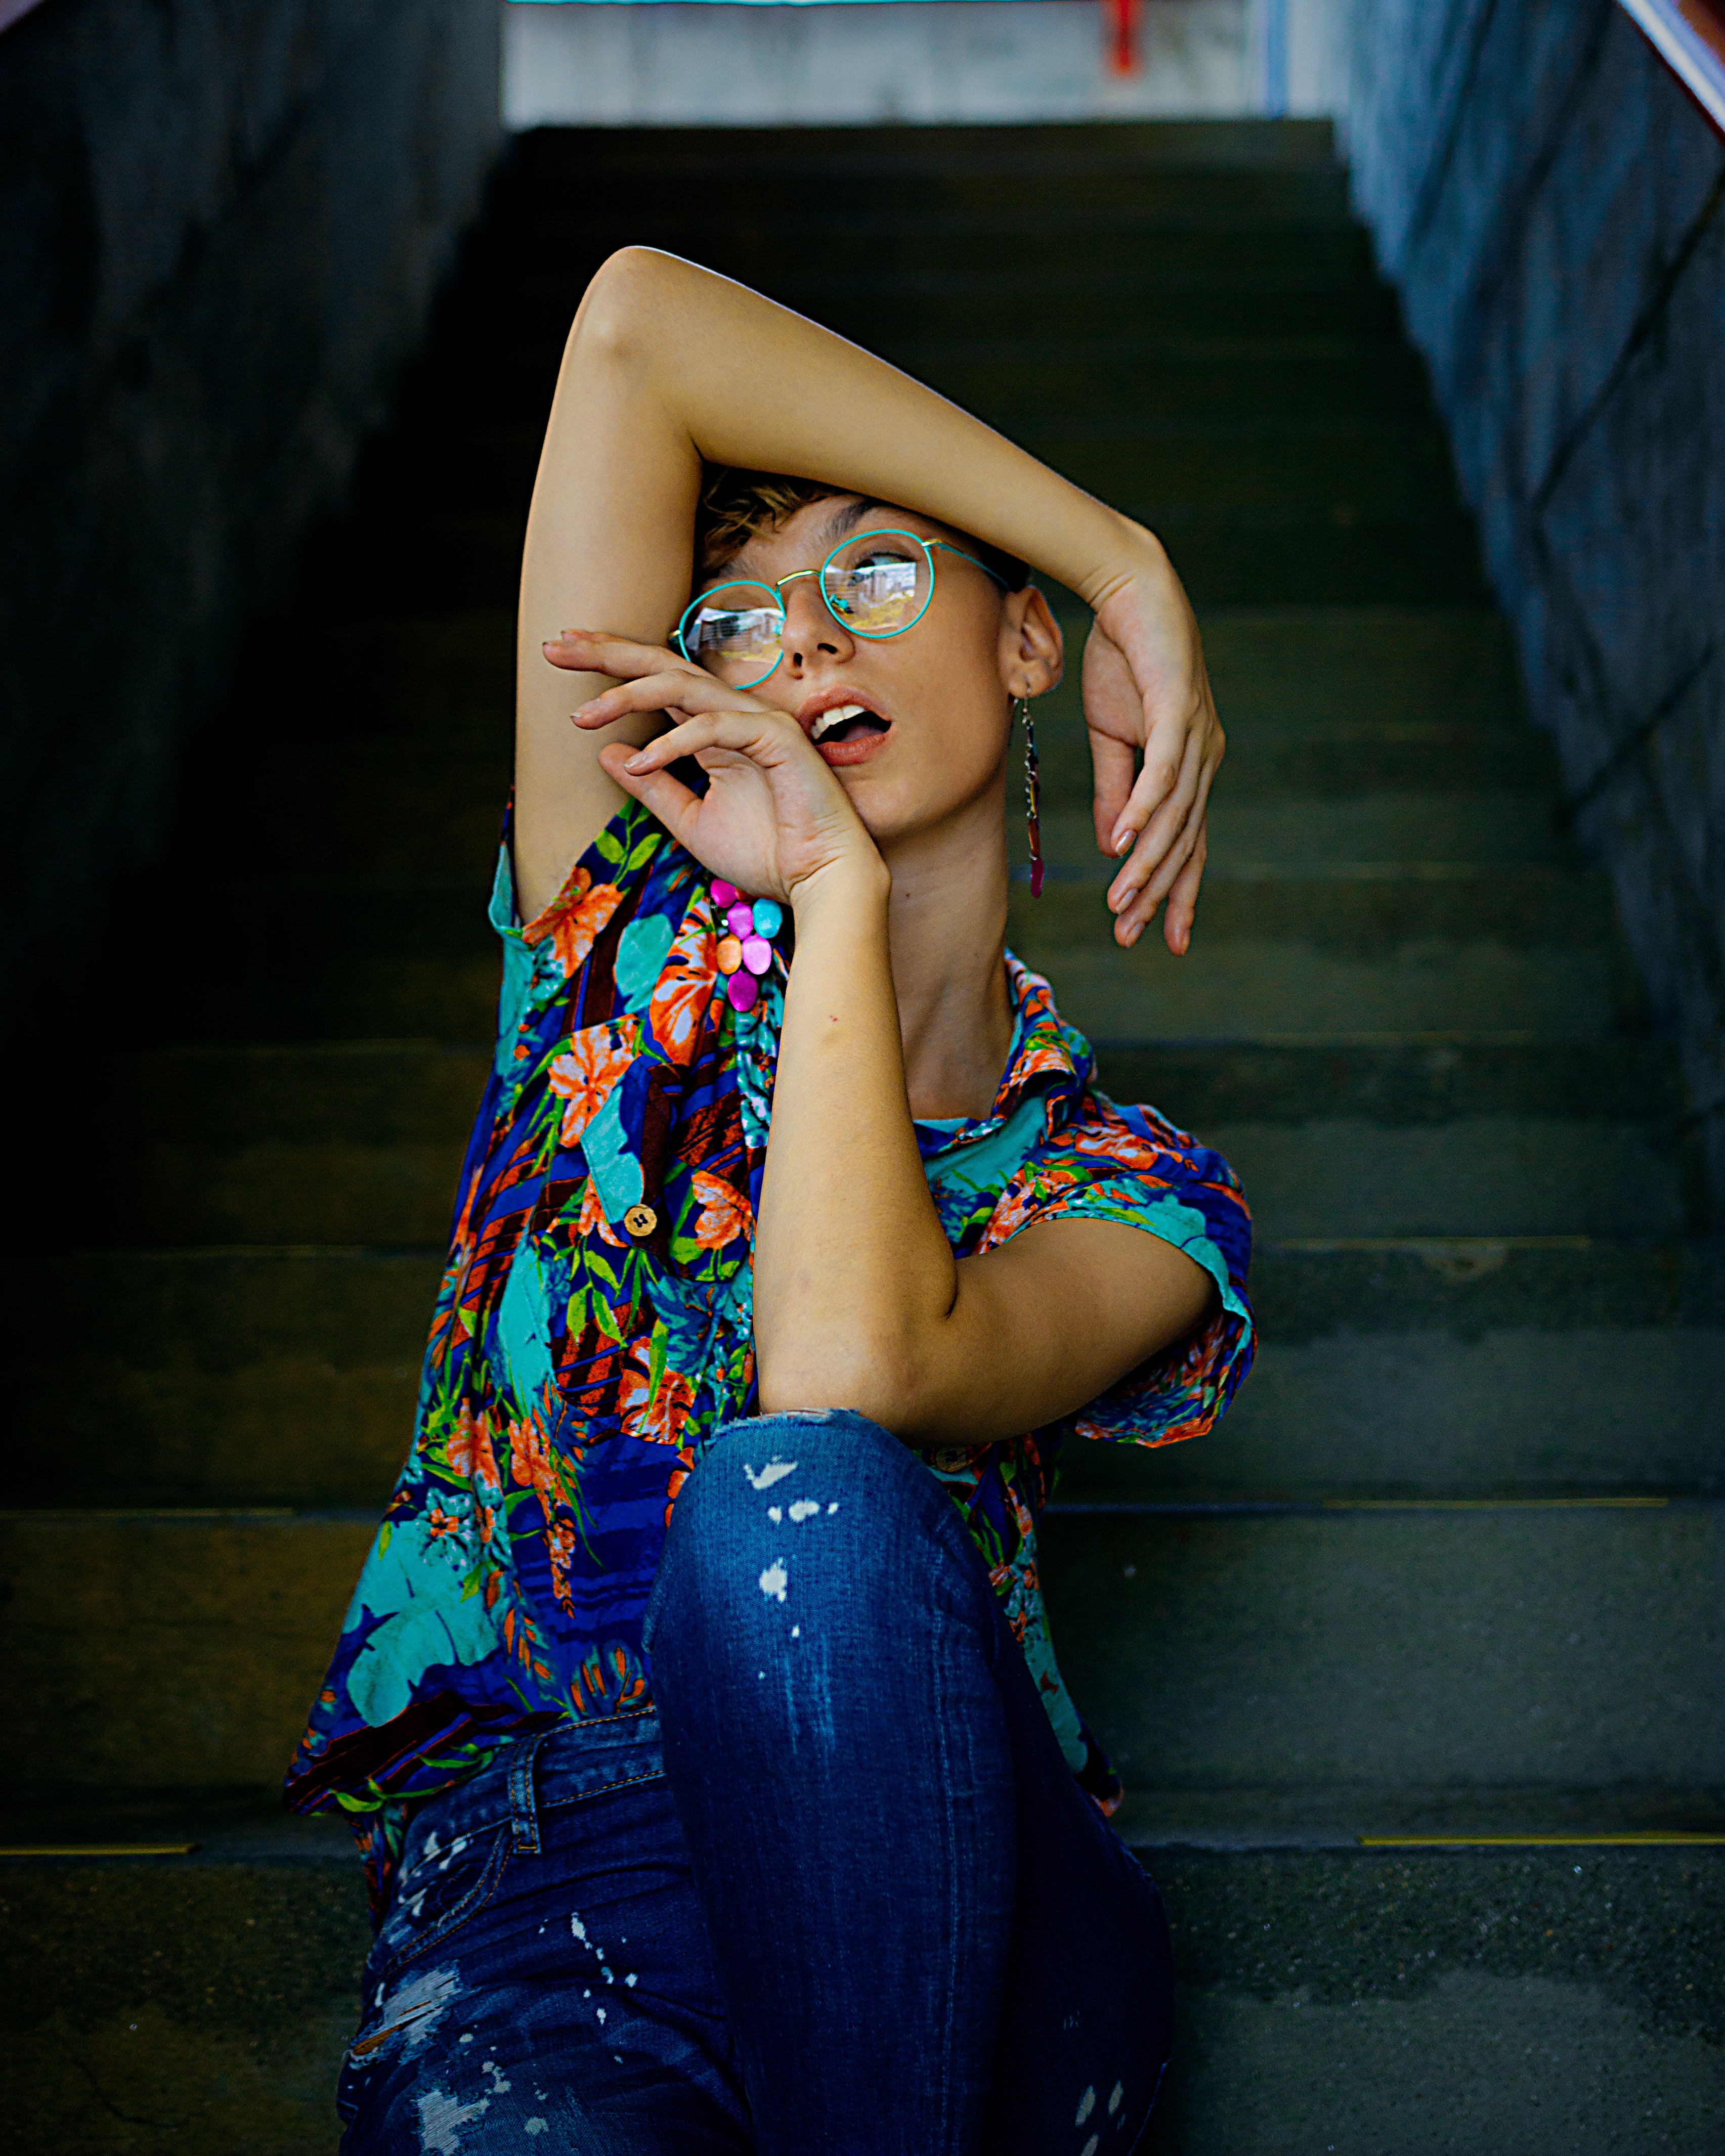
eyewear, lady, beauty, cool, blue, photo shoot, shoulder, glasses, long hair, sunglasses, fashion, eye, model, fashion model, fun, lip, photography, leg, flash photography, electric blue, portrait photography, sitting, black hair, smile, thigh, human leg, vision care, brown hair, fashion design, jeans